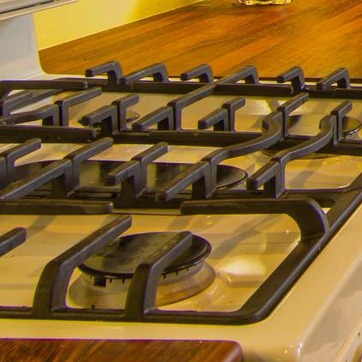
Material: metal